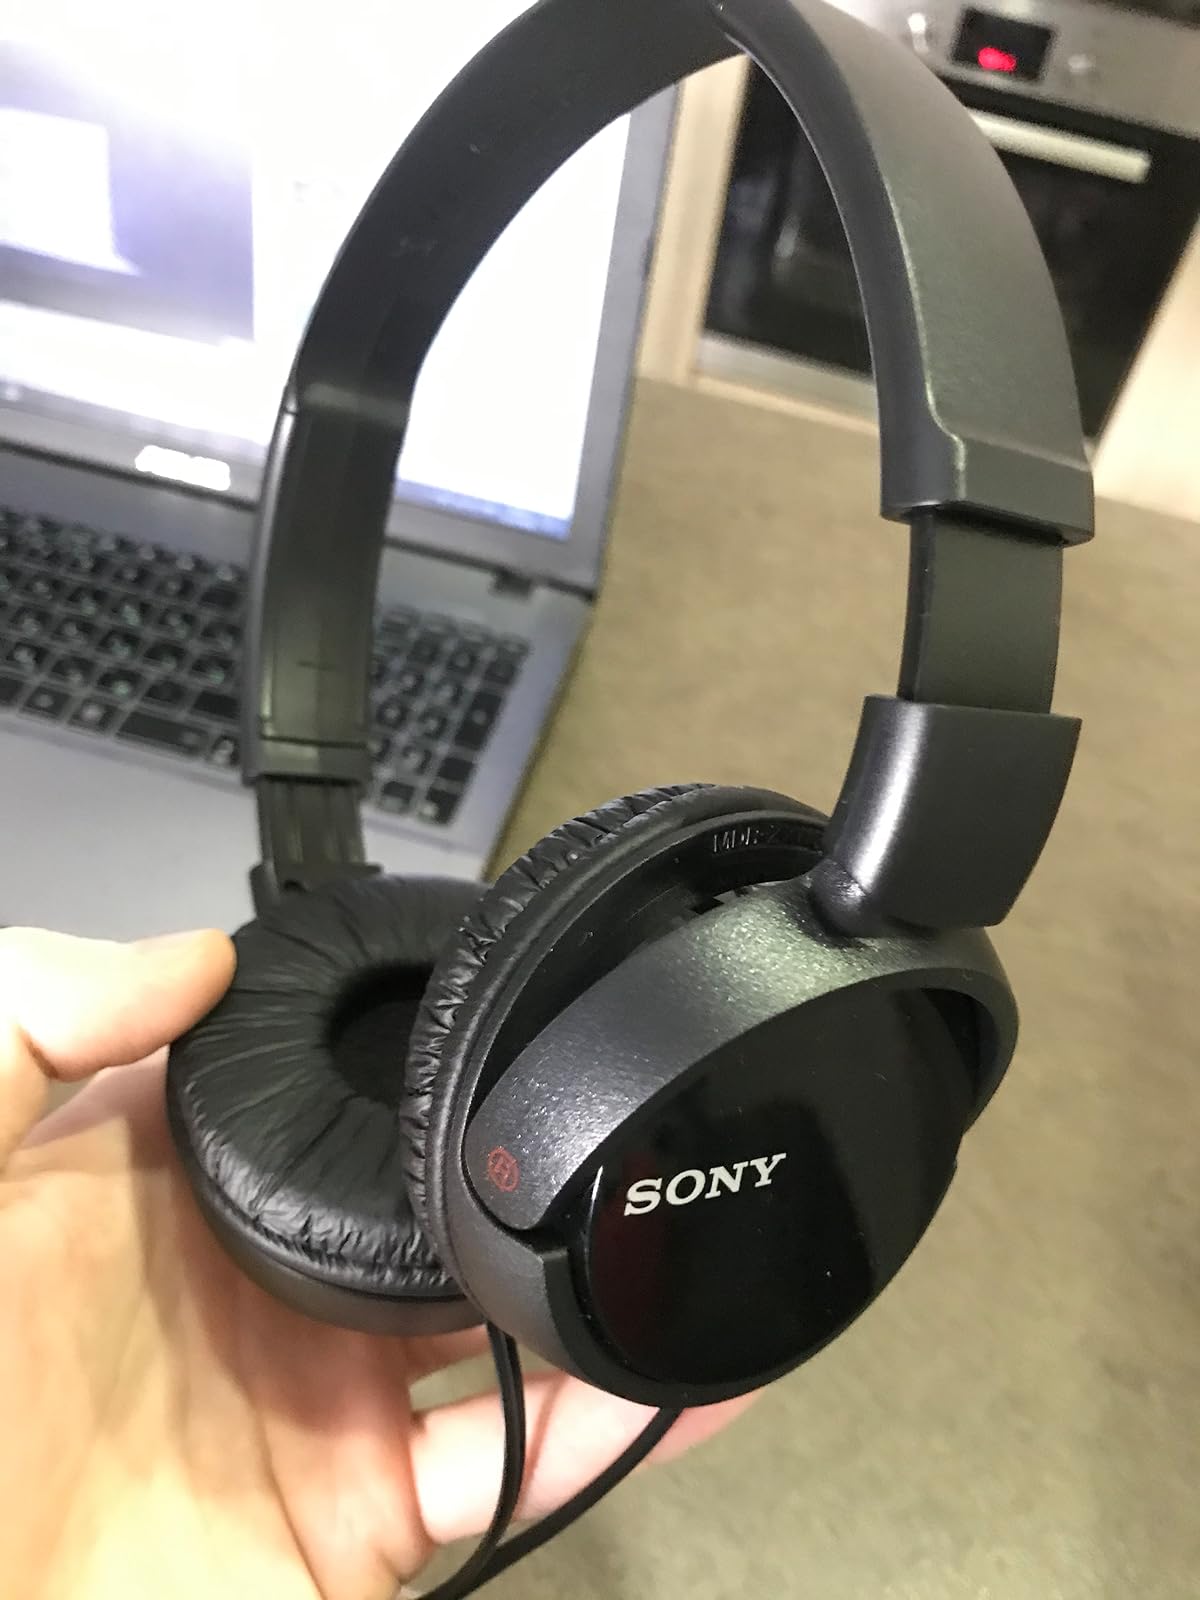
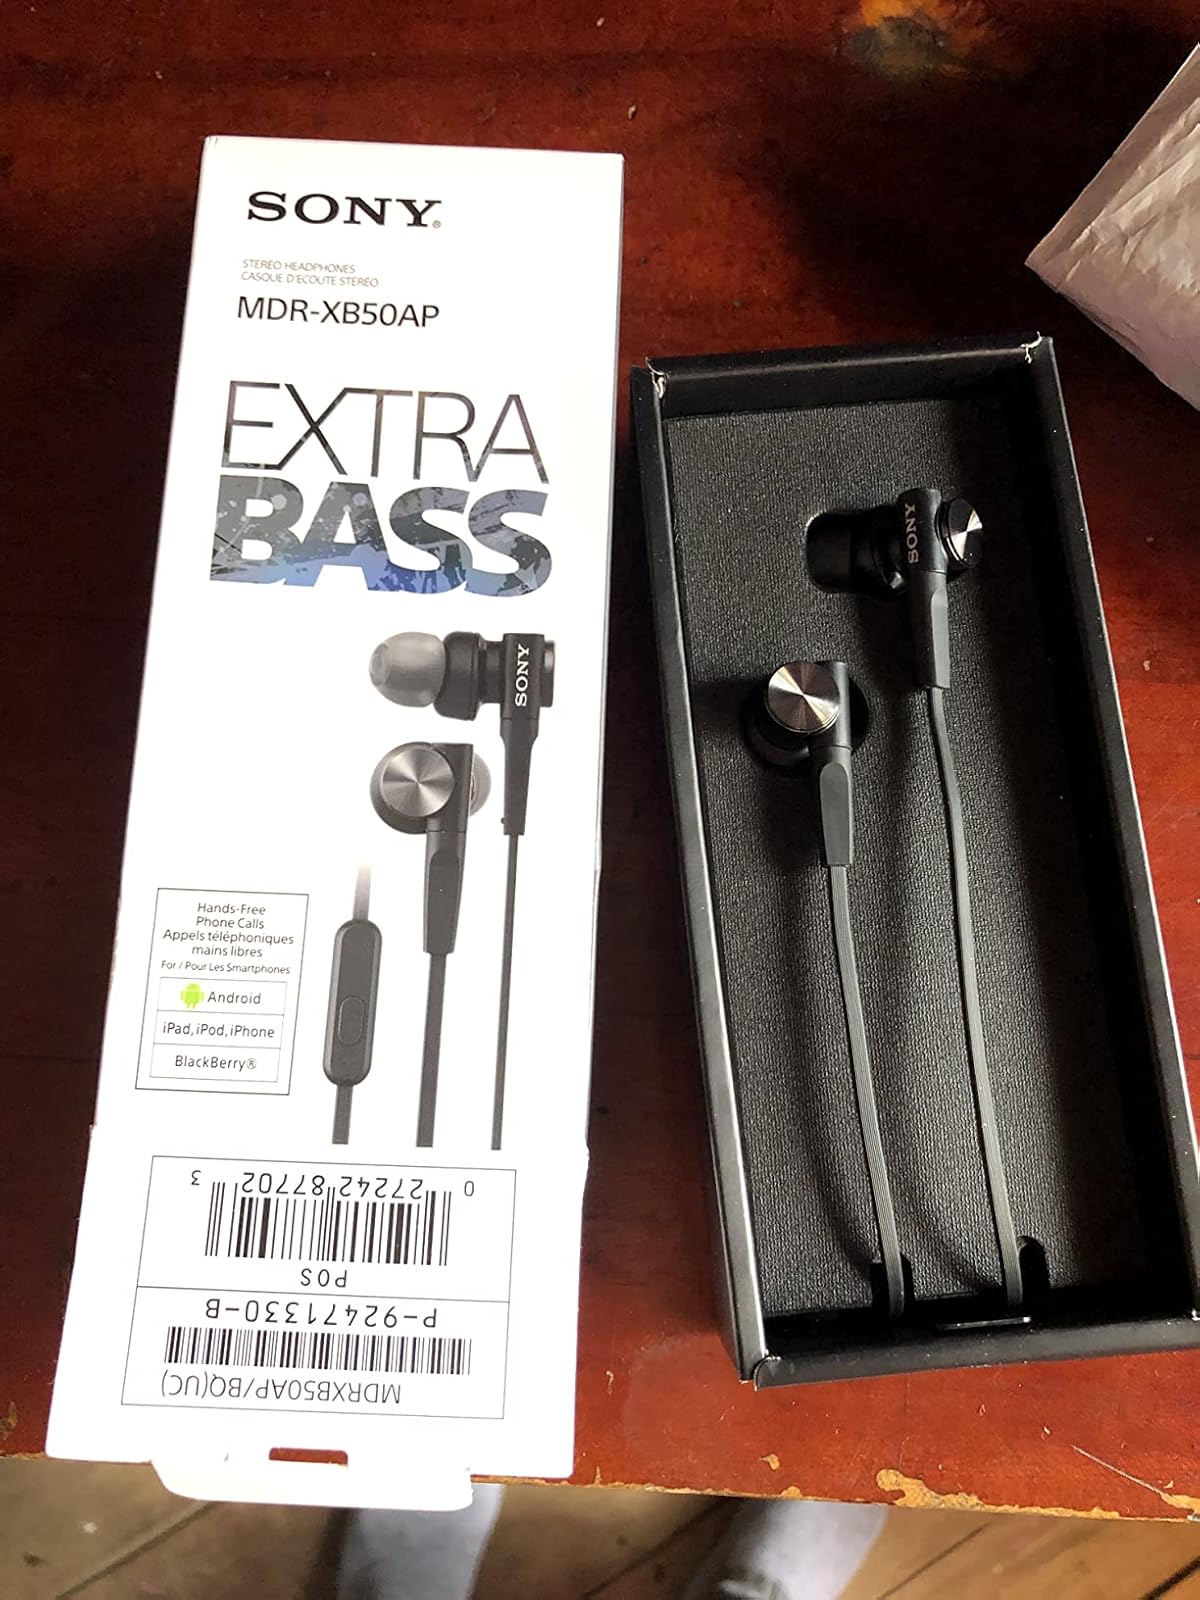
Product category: headphones
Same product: no